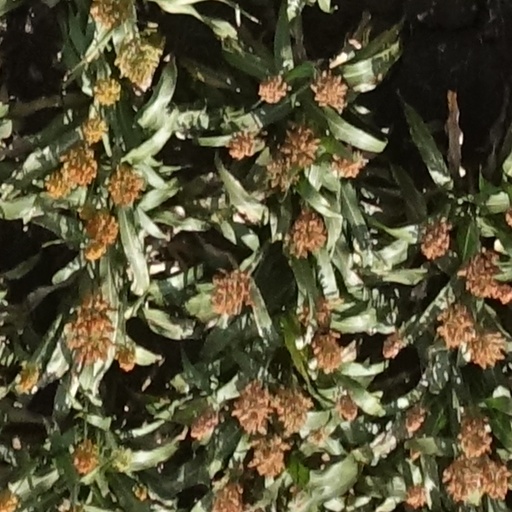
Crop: sorghum